Kroy Biermann

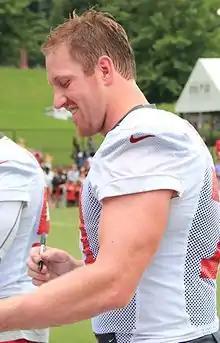
Biermann with the Atlanta Falcons in 2013

Kroy Evan Biermann (born September 12, 1985) is an American former professional football player who was a linebacker for the Atlanta Falcons of the National Football League (NFL). He played college football for the Montana Grizzlies and was selected by the Falcons in the fifth round of the 2008 NFL draft.